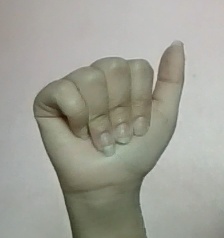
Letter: dhad